Boubacar Sanogo

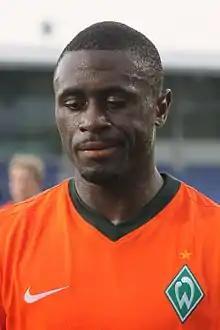
Sanogo with Werder Bremen in 2009

Boubacar Sanogo (born 17 December 1982) is an Ivorian former professional footballer who played as a forward.